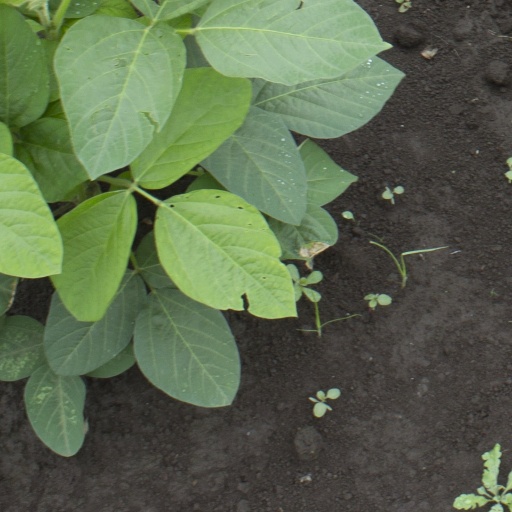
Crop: soybean